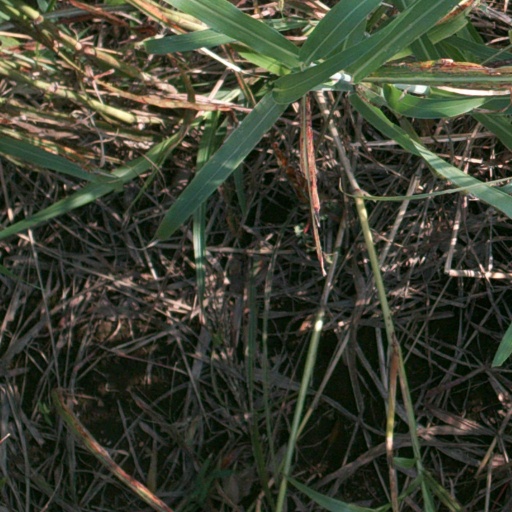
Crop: sorghum